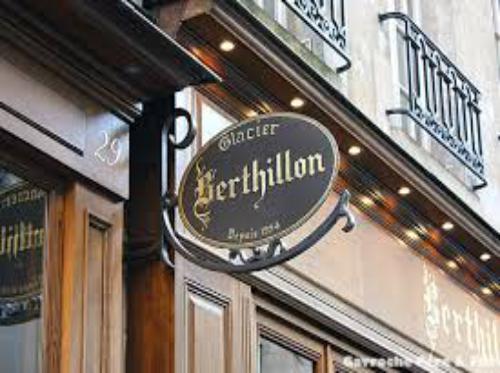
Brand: Berthillon
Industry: Food